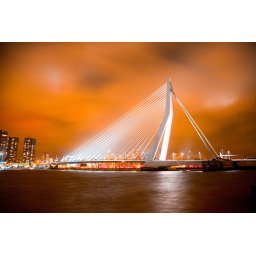
Erasmus under a blood red sky